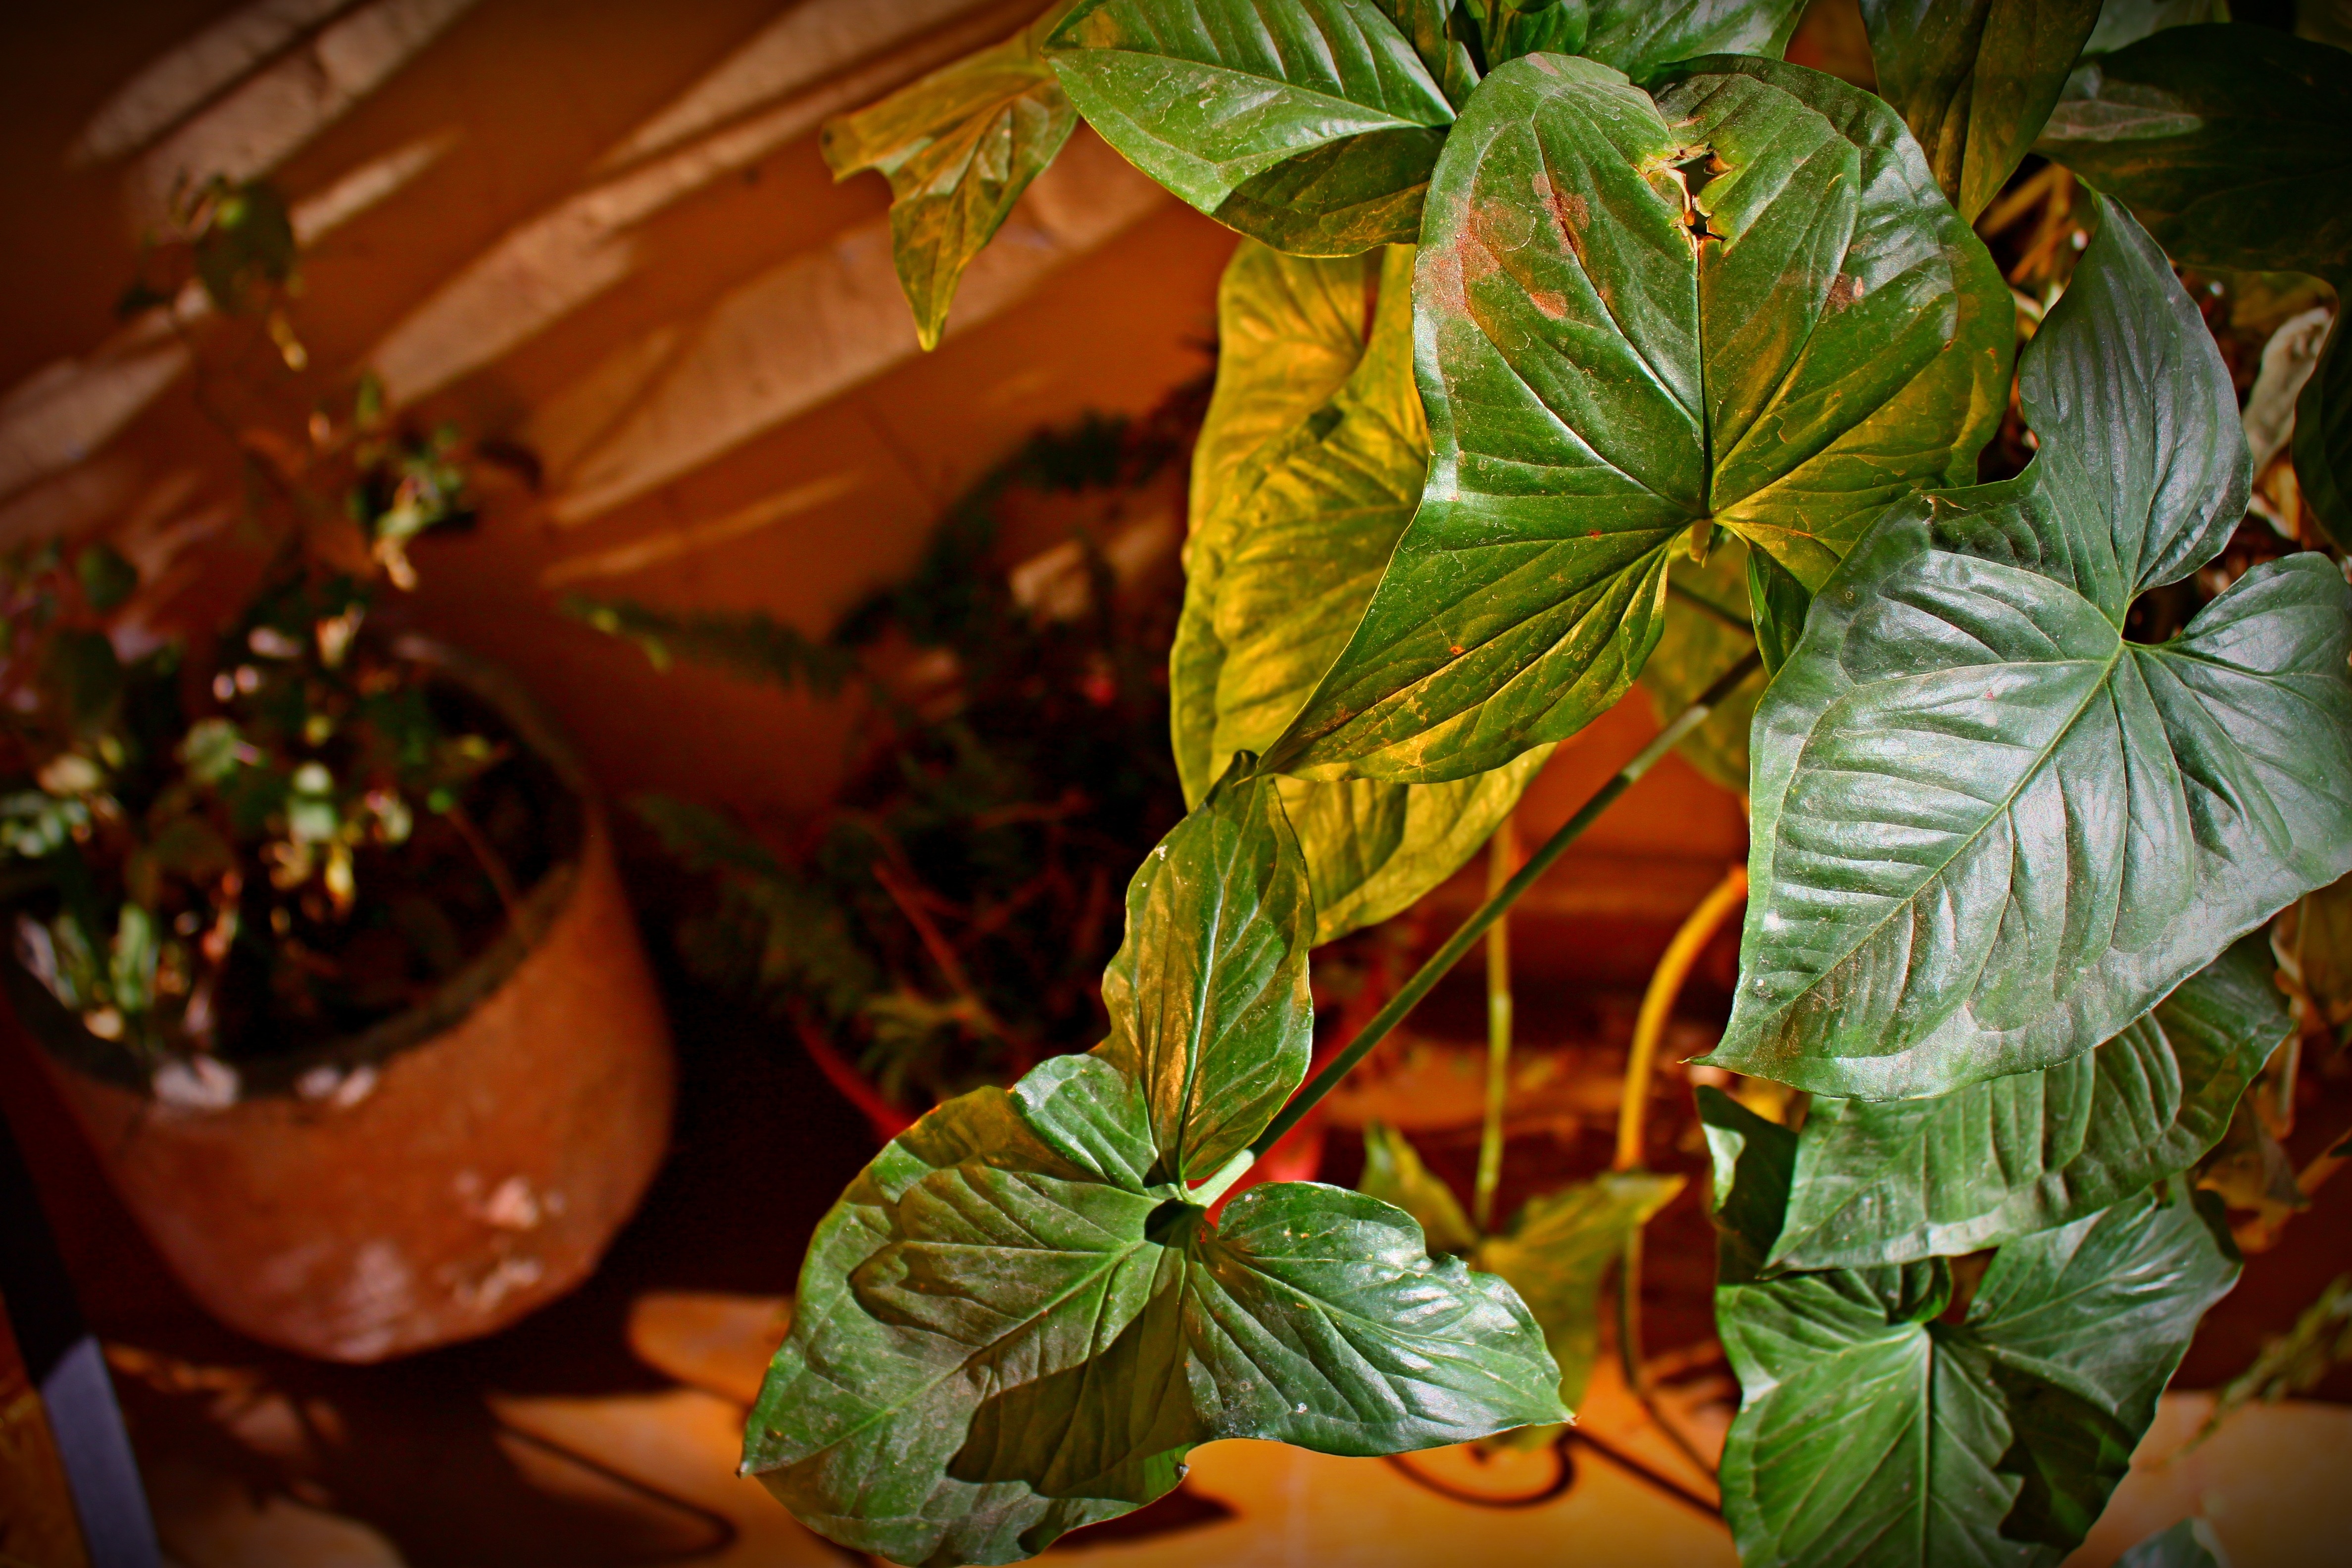
plant, leaf, flower, old, food, green, produce, autumn, flora, plants, leaves, floristry, flowering plant, land plant